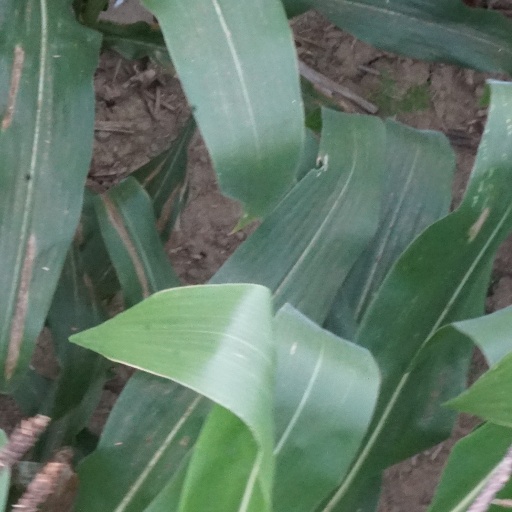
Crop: maize; corn